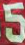
Number: 5